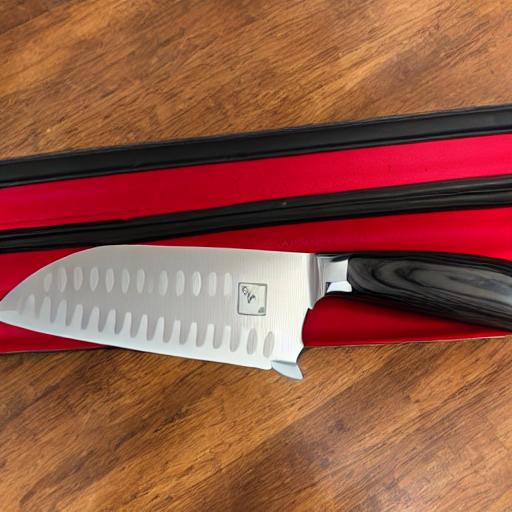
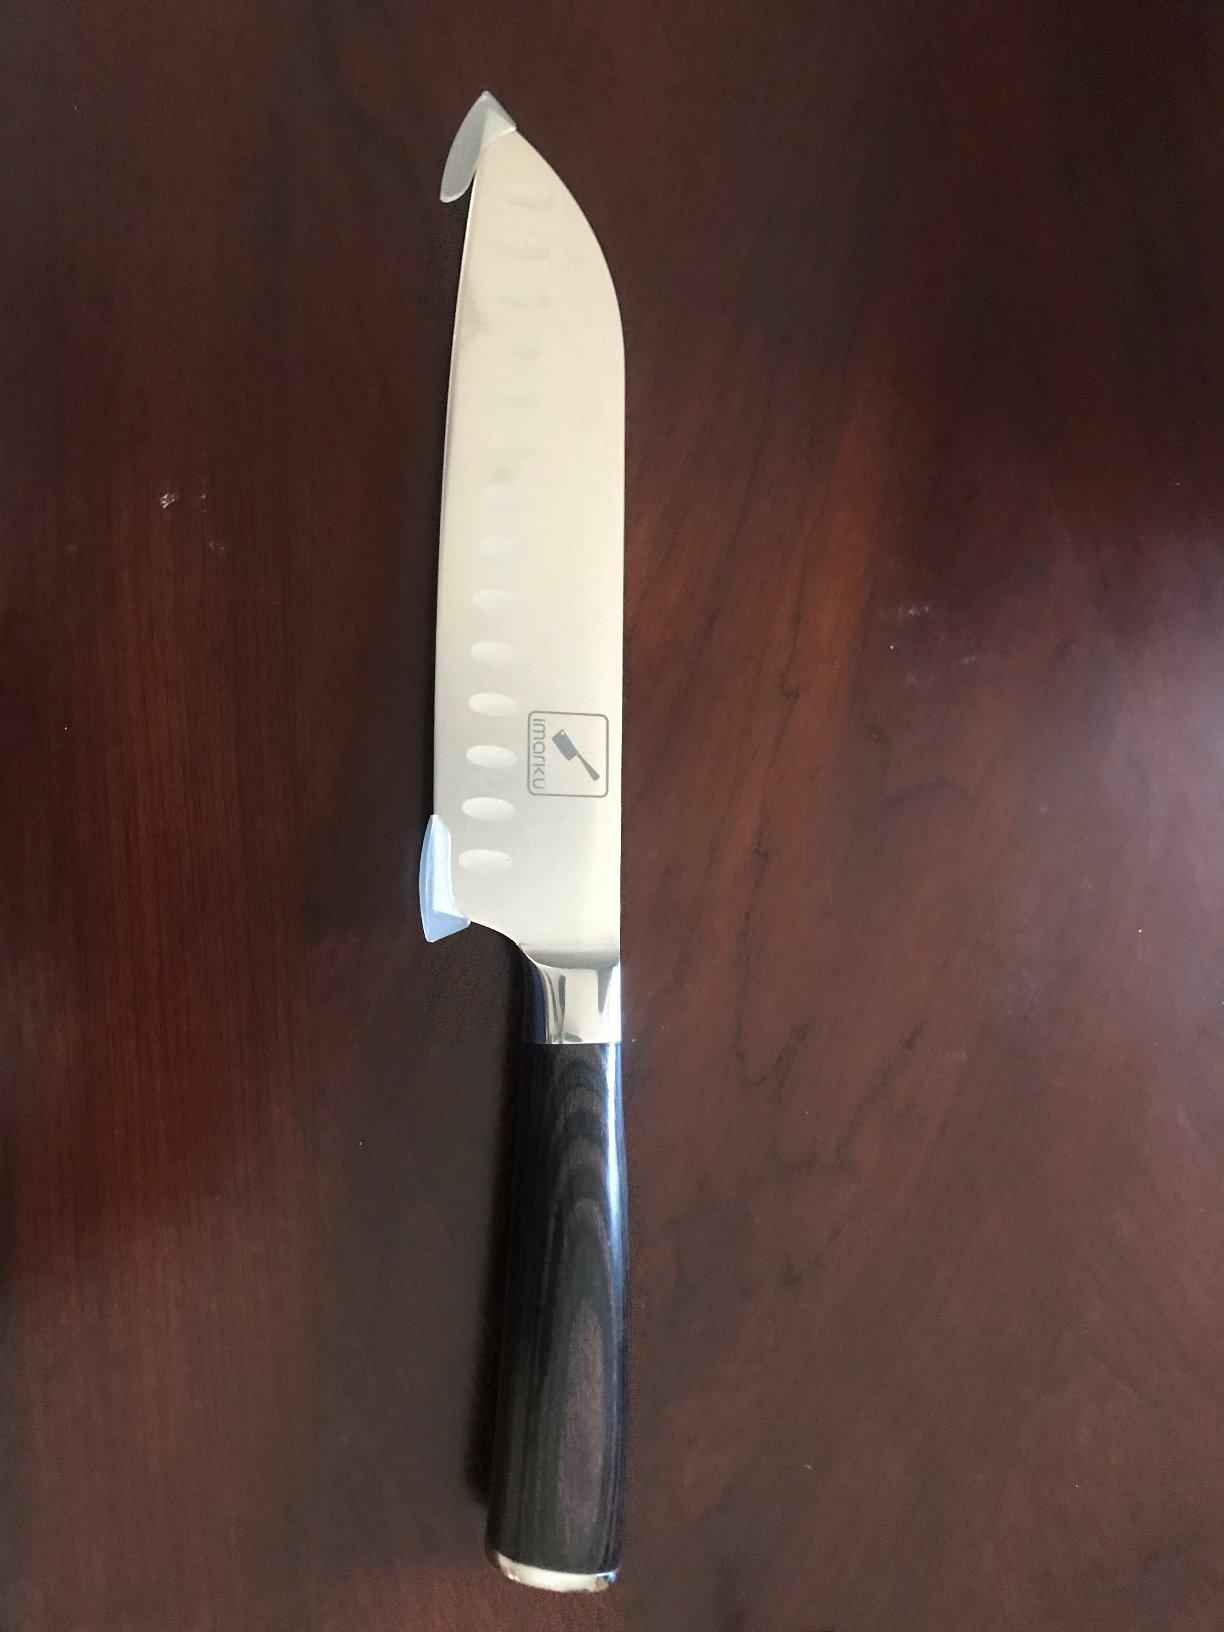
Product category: items_knife
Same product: no